Miranda NG

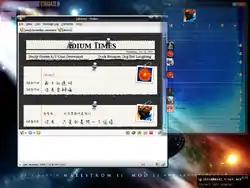
"Miranda IM", customized with plugins and skins.

Version 0.4 of Miranda IM was released on 7 April 2005. This was the first version to have "Yahoo!" protocol bundled with the official release. Other major changes included the removal of contact list and database module from the core into plugins. As a result, there were 4 variations of contact list modules: the original "clist_classic", multi-window contact list "clist_mw", modern contact list "clist_modern", and nicer contact list with extensive UI customization "clist_nicer". Other popular plugins released within this period included tabbed message window ("tabsrmm" and "scriver"), HTML based message log support "IE view", scripting plugin "mbot", and the meta contact plugin.